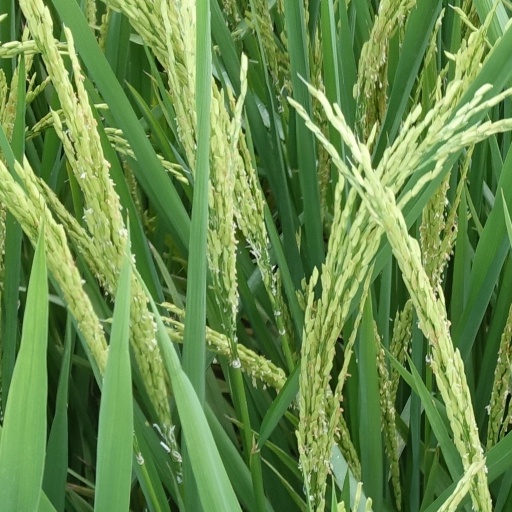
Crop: rice